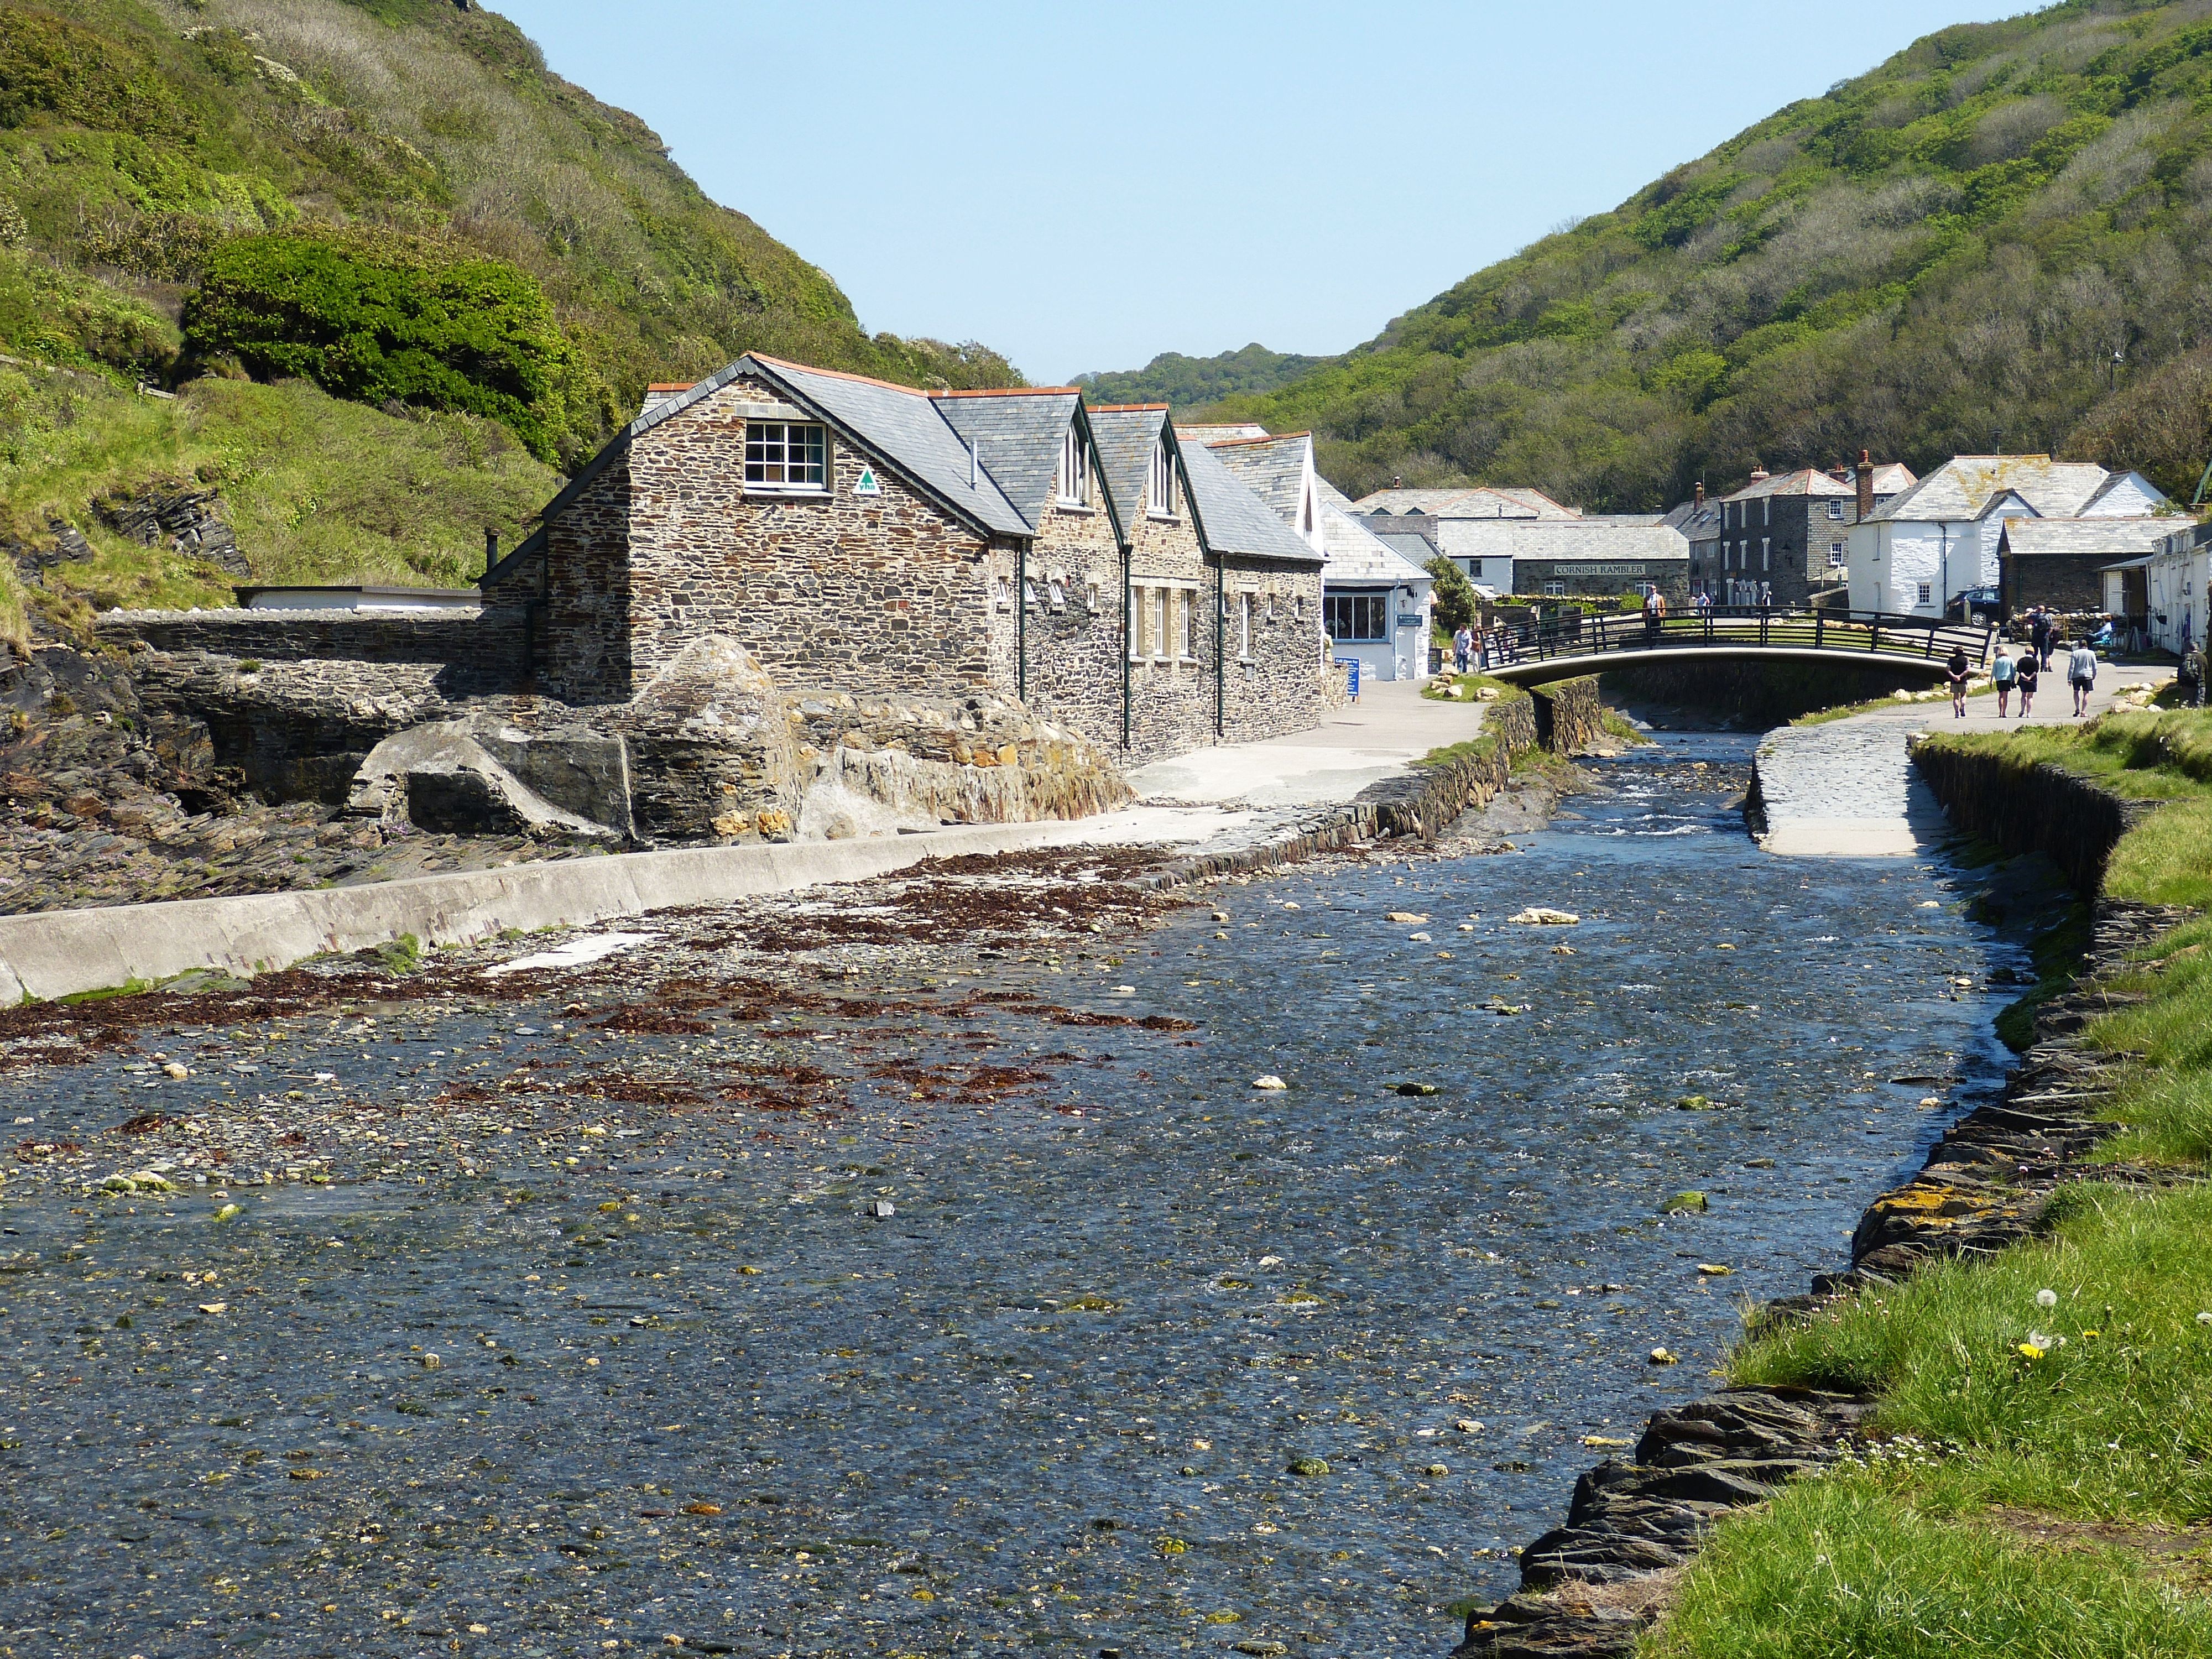
sea, coast, water, bridge, old, river, village, cliff, dam, reservoir, fortification, terrain, settlement, waterway, england, infrastructure, homes, large, bach, cornwall, boscastle, united kingdom, quarry stone